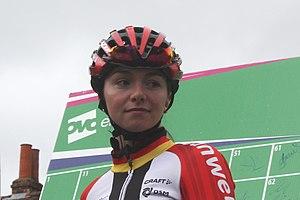
La saison 2019 de l'équipe cycliste féminine Sunweb est la neuvième de la formation. L'effectif est quasiment stable avec l'arrivée de la jeune sprinteuse norvégienne Susanne Andersen, ainsi que de la polyvalente Janneke Ensing et Georgi Pfeiffer. Au niveau des départs, la spécialiste du contre-la-montre néerlandaise Ellen van Dijk quitte l'équipe. C'est également le cas de la grimpeuse américaine Ruth Winder.